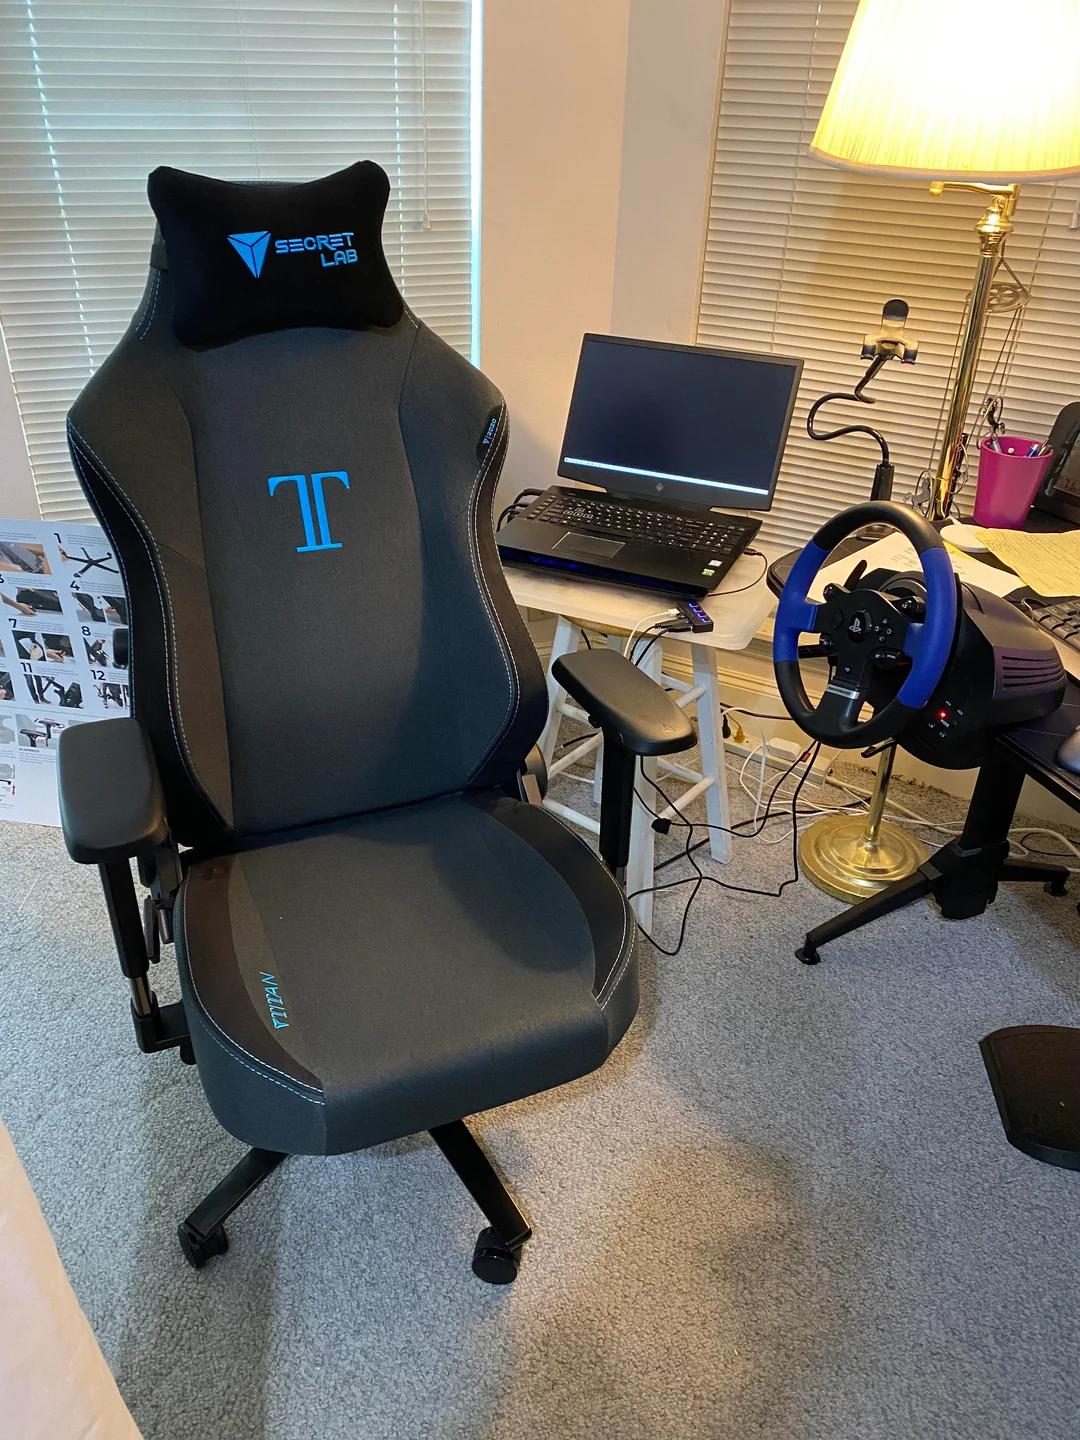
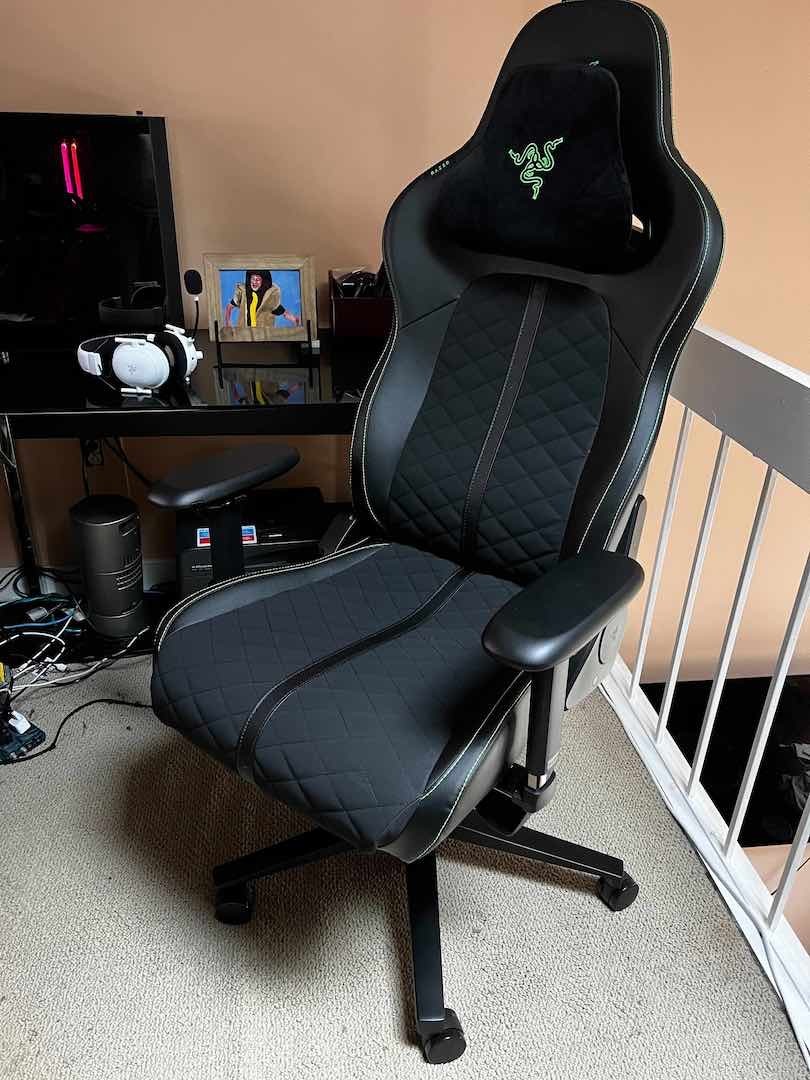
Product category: items_chair
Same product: no